June 2030 lunar eclipse

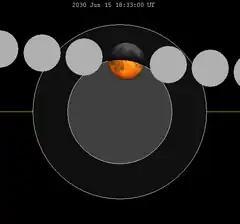
The Moon's hourly motion shown right to left

A partial lunar eclipse will occur at the Moon’s ascending node of orbit on Saturday, June 15, 2030, with an umbral magnitude of 0.5025. A lunar eclipse occurs when the Moon moves into the Earth's shadow, causing the Moon to be darkened. A partial lunar eclipse occurs when one part of the Moon is in the Earth's umbra, while the other part is in the Earth's penumbra. Unlike a solar eclipse, which can only be viewed from a relatively small area of the world, a lunar eclipse may be viewed from anywhere on the night side of Earth. Occurring only about 23 hours before perigee (on June 14, 2030, at 19:30 UTC), the Moon's apparent diameter will be larger.